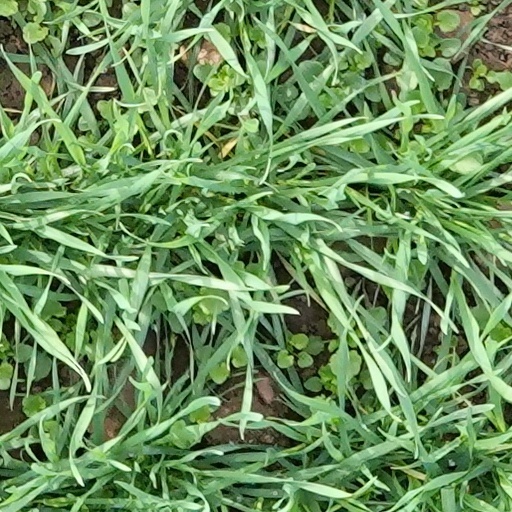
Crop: wheat